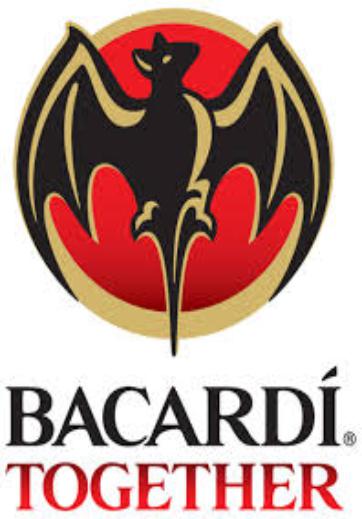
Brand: Bacardi
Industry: Food